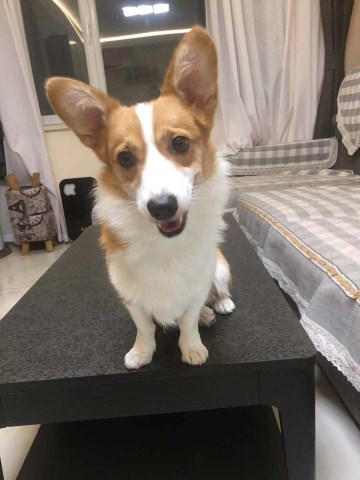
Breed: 2909-n000116-Cardigan